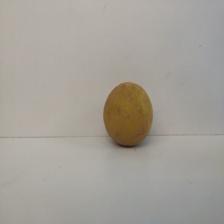
Size: Large